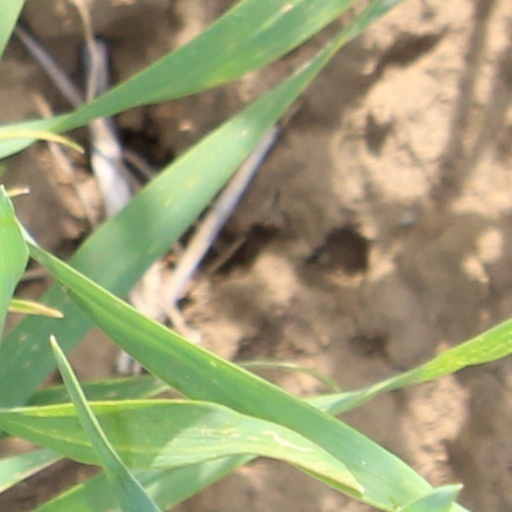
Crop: wheat